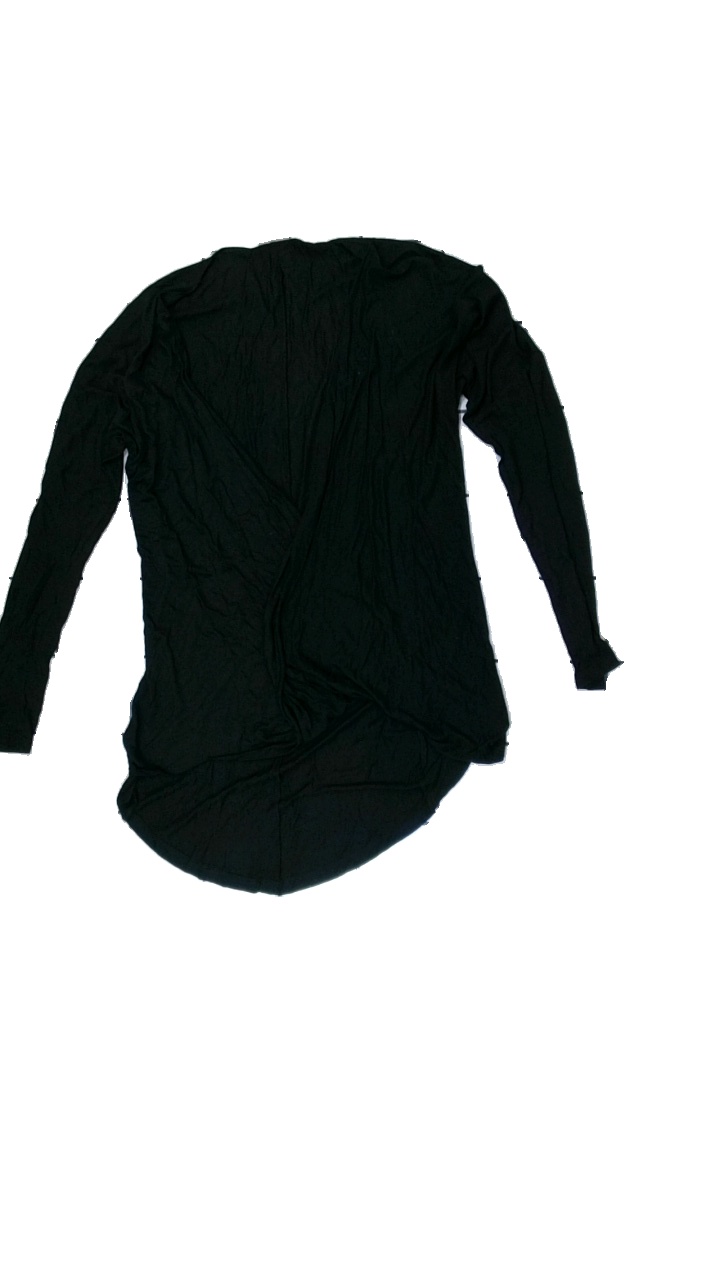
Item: Top (Ladies)
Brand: Vero Moda
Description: black top
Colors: Black
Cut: Regular
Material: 100% Viscose
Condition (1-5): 2
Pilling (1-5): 2
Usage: Recycle
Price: <50